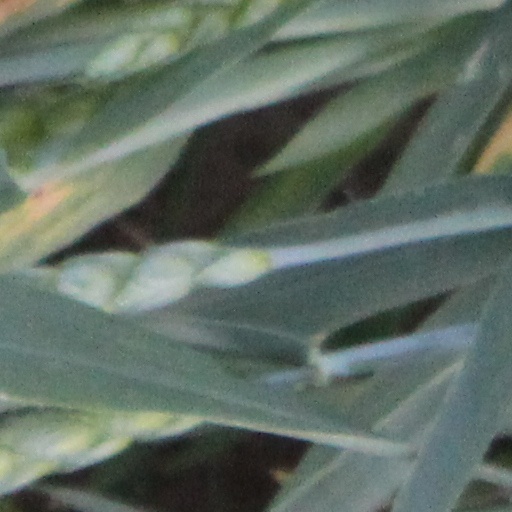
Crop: wheat